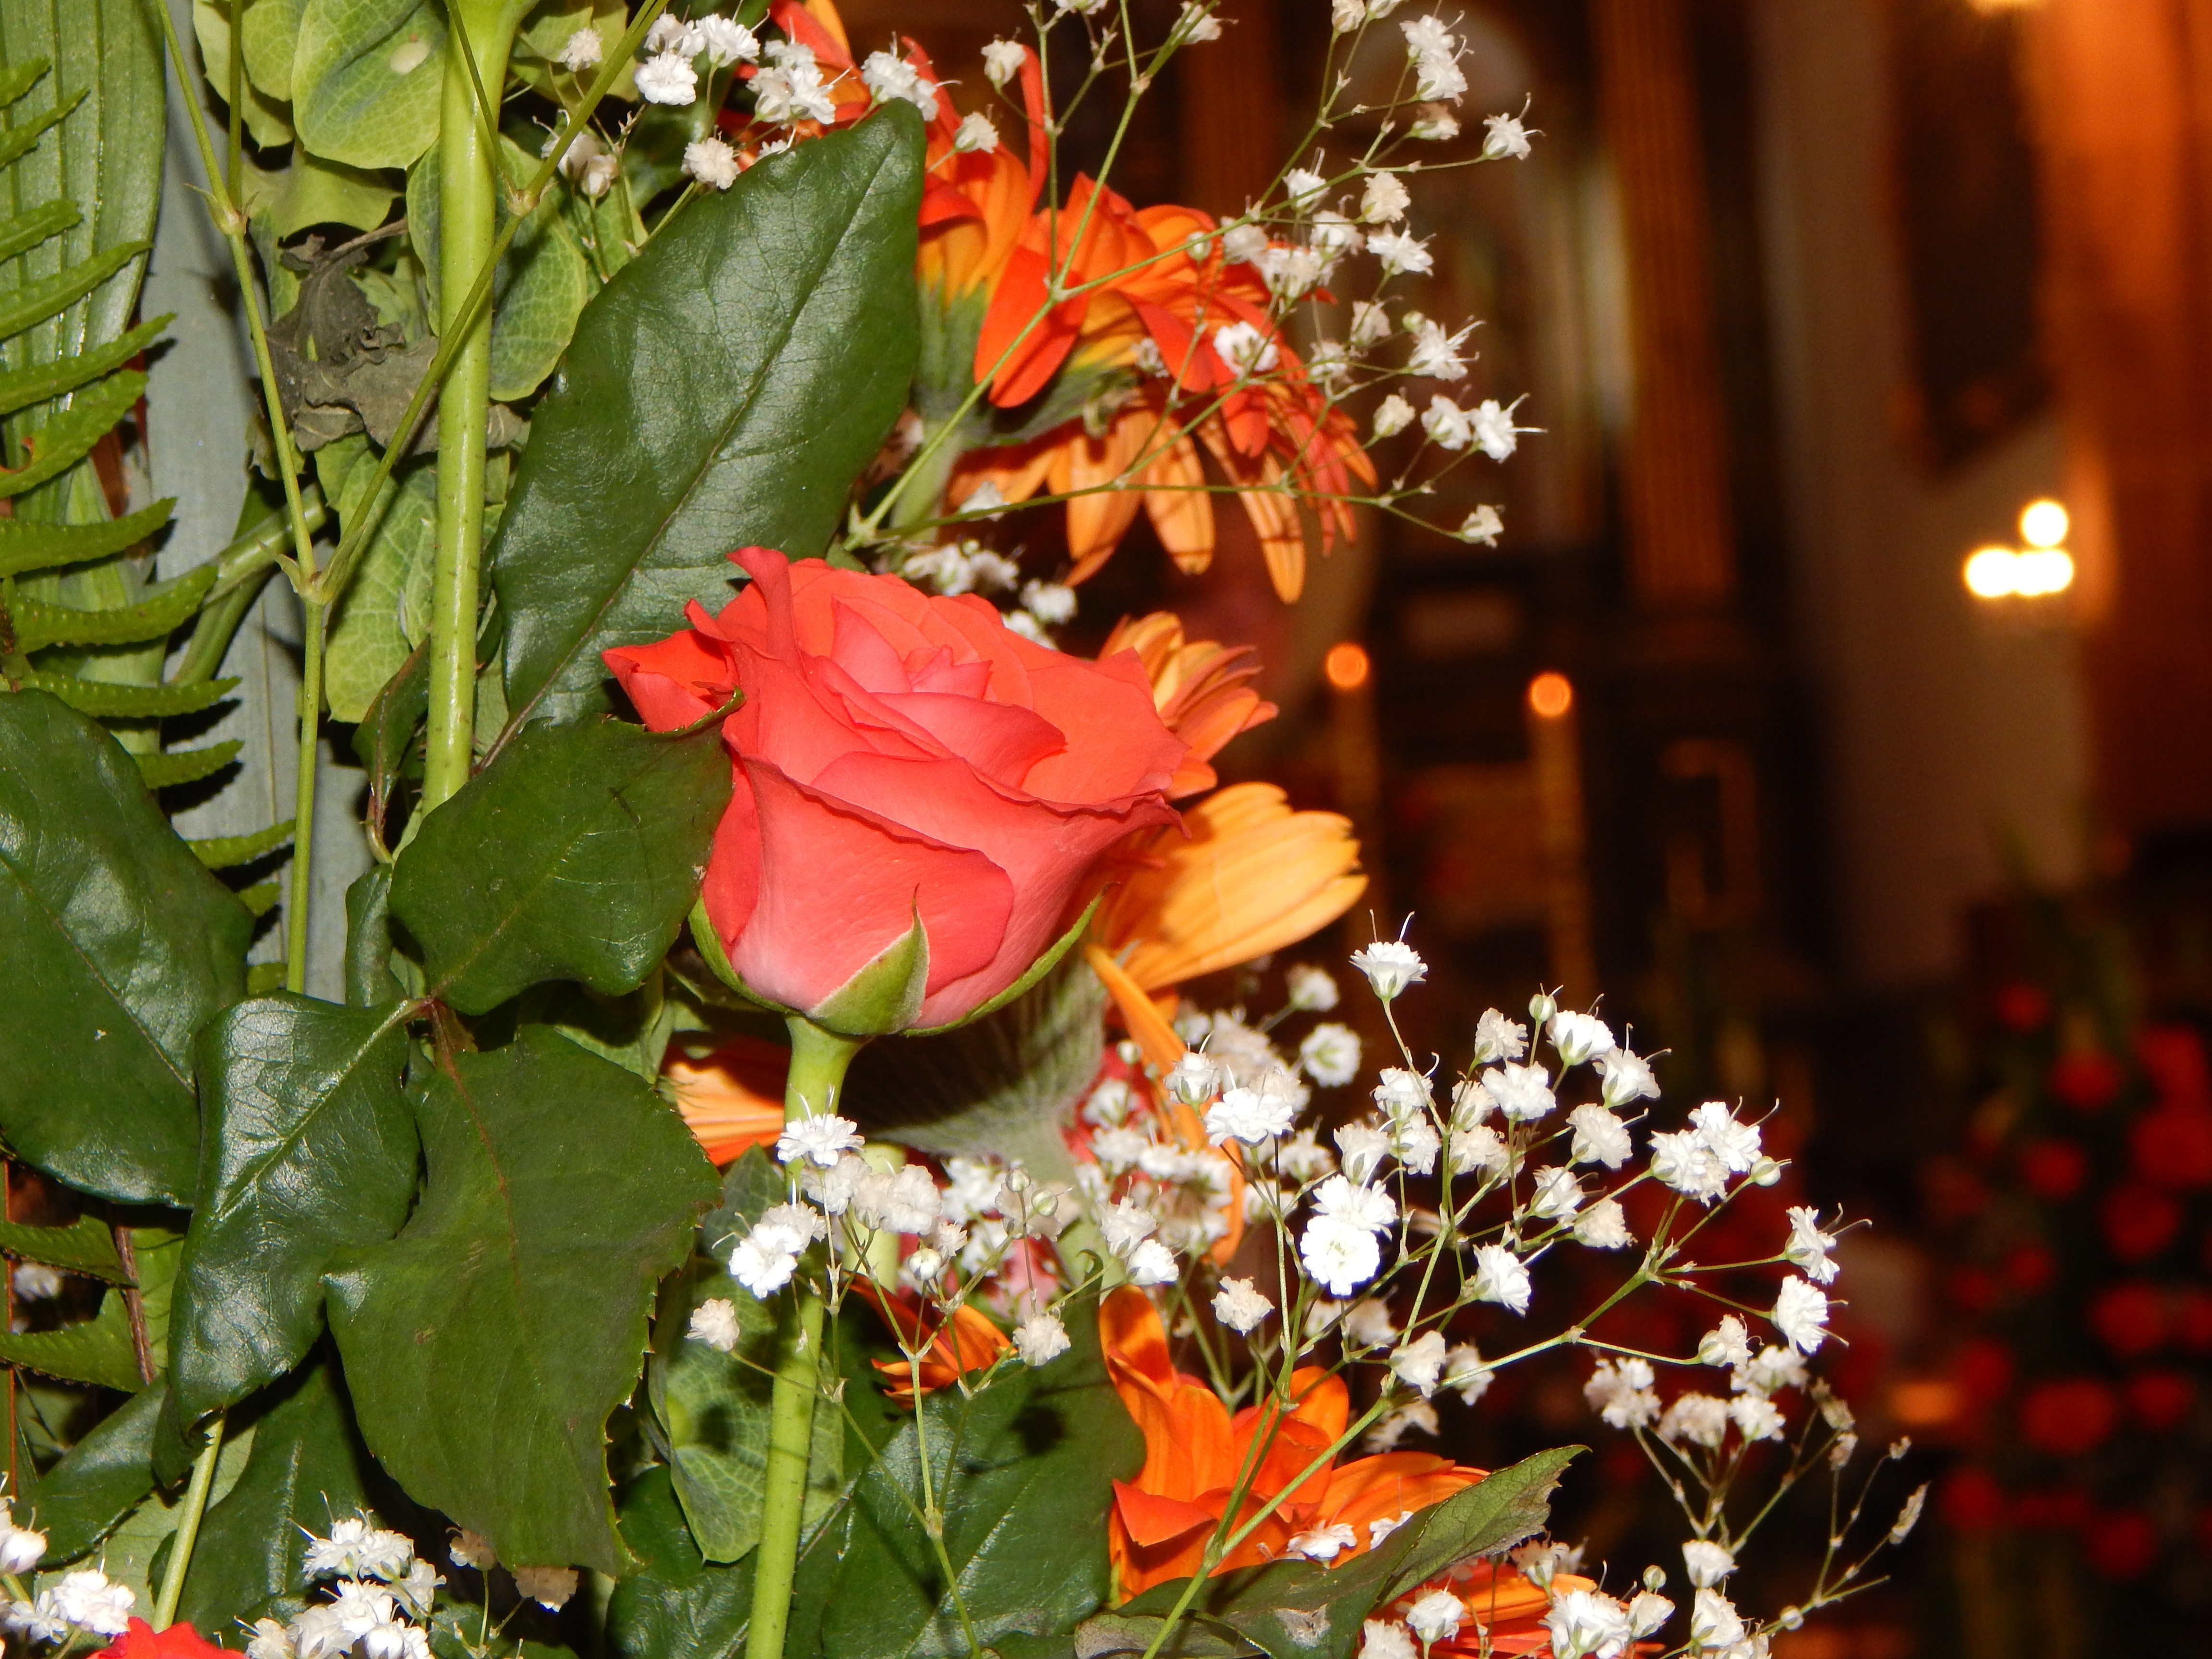
plant, leaf, flower, petal, bouquet, autumn, botany, garden, flora, plants, flowers, rosa, herbs, floristry, flowering plant, flower bouquet, floral design, land plant, flower arranging